Gino Rea

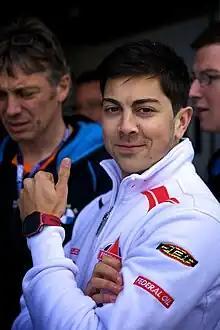
Rea in 2012

Gino Daniel Rea (born 18 September 1989) is an English motorcycle racer who returned to racing in the Superstock class at the Le Mans 24-hour race in April 2024, his first competitve event after suffering serious injuries in a practice crash at the Suzuka 8 Hours in August 2022.